Maria Leopoldina of Austria

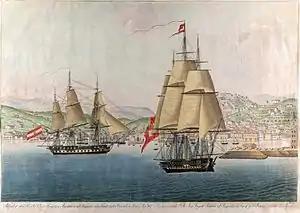
A coloured engraving representing "Austria" and "Augusta", the two ships that took Maria Leopoldina to Brazil, departing from Trieste, by Giovanni Passi.

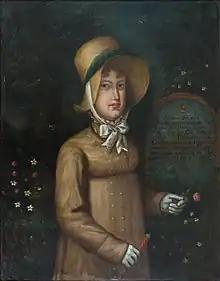
Maria Leopoldina in Madeira Island.

On 13 April 1807, the 10-year-old Archduchess lost her mother after she suffered complications due to childbirth. A year later (6 January 1808), her father remarried to the woman Maria Leopoldina would later describe as the most important person in her life, Maria Ludovika of Austria-Este.